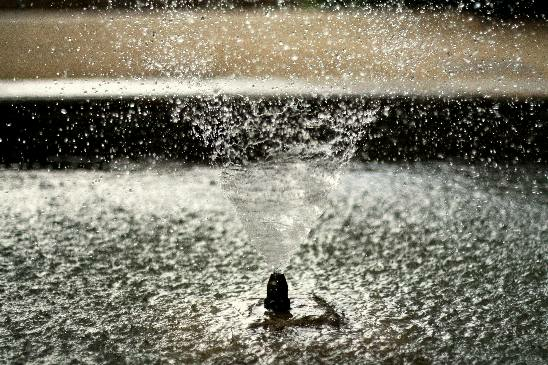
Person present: No